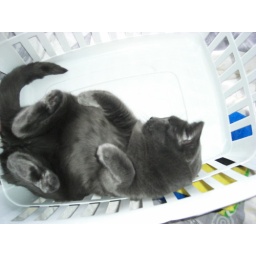
Loki (the grey cat) and Freya (the black cat) Loki was just hanging out in her laundry basket